Paris in the 18th century

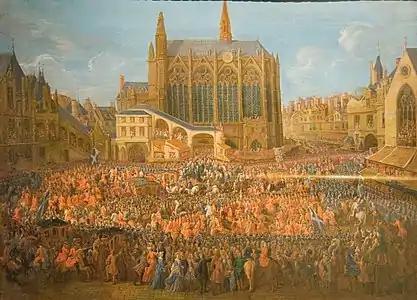
Louis XV, five years old and the new King, makes a grand exit from the Royal Palace on the "Île de la Cité" (1715).

Louis XIV also made a dramatic change to the borders of the city; he decided that Paris was now secure from any enemy attack, and had the old ring of walls and fortifications demolished. The old city gates were replaced by ceremonial arches, celebrating his victories; the Porte Saint-Denis (1672) and Porte Saint-Martin (1674). The walls were pulled down and replaced by wide boulevards, which in the 18th century became the most popular promenades for Parisians.